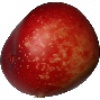
Label: Nectarine 1